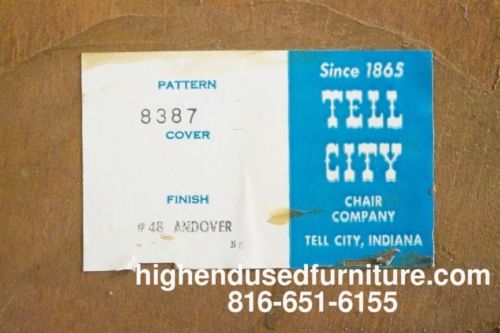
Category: cabinet